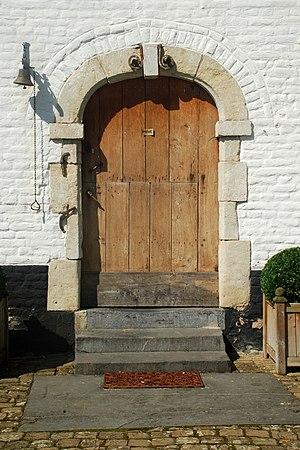
Belgique - Brabant wallon - Court-Saint-Étienne - Ferme de Beaurieux
La ferme de Beaurieux est une ancienne ferme brabançonne classée monument historique et située à Beaurieux, section de la commune belge de Court-Saint-Étienne en Brabant wallon.